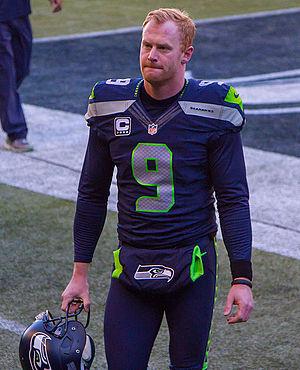
Jon Ryan est un joueur canadien de football américain et de football canadien évoluant au poste de punter.